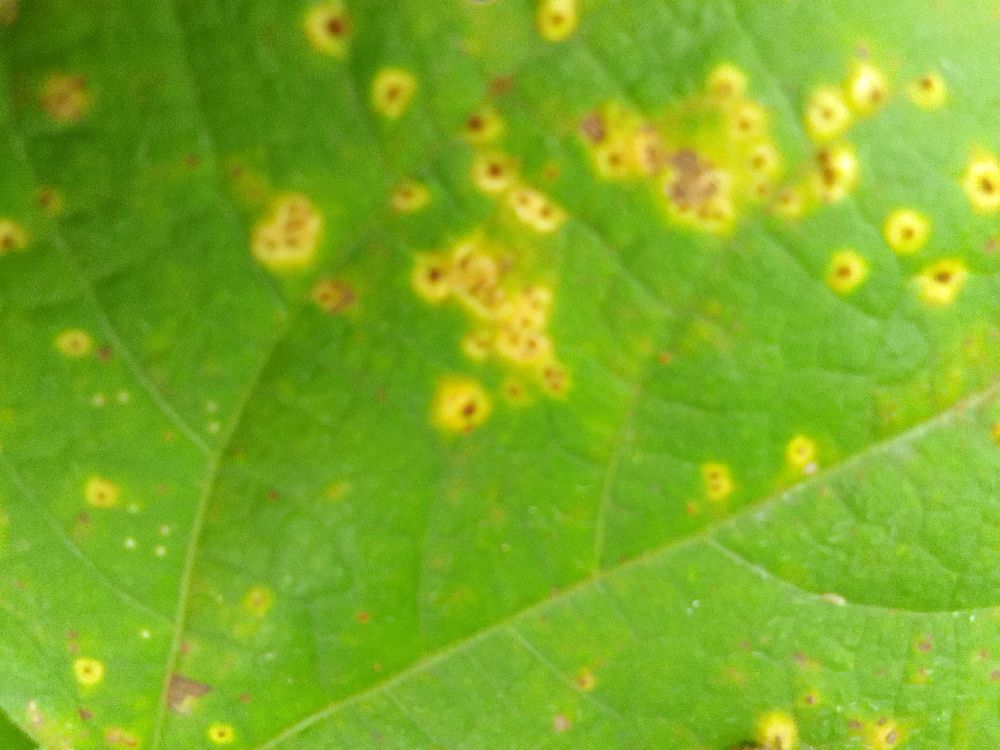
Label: rust